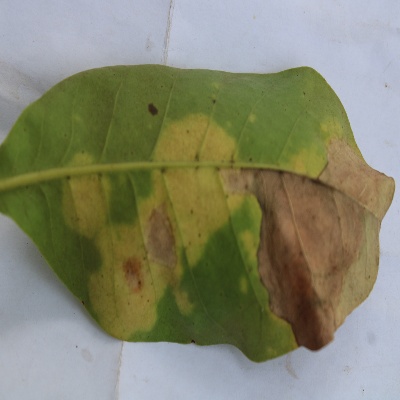
Crop: Cashew
Condition: anthracnose